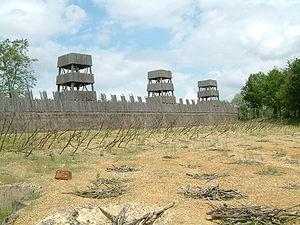
Réplique des fortifications utilisée lors du siège d'Alésia, Archéodrome de Beaune, Merceuil, Bourgogne, FRANCE.
La guerre des Gaules est une série de campagnes militaires menées par le proconsul romain Jules César contre plusieurs tribus gauloises. La guerre de Rome contre ces tribus dure de 58 à 51-50 av. J.-C., et aboutit à la décisive bataille d'Alésia en 52 av. J.-C., qui mène à l'expansion de la République romaine sur l'ensemble de la Gaule.
Cette page concerne l'année 52 av. J.-C. du calendrier julien proleptique.